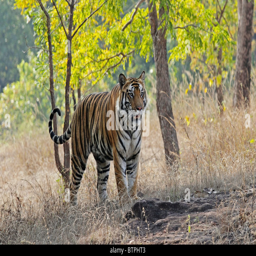
animal standing on a hill